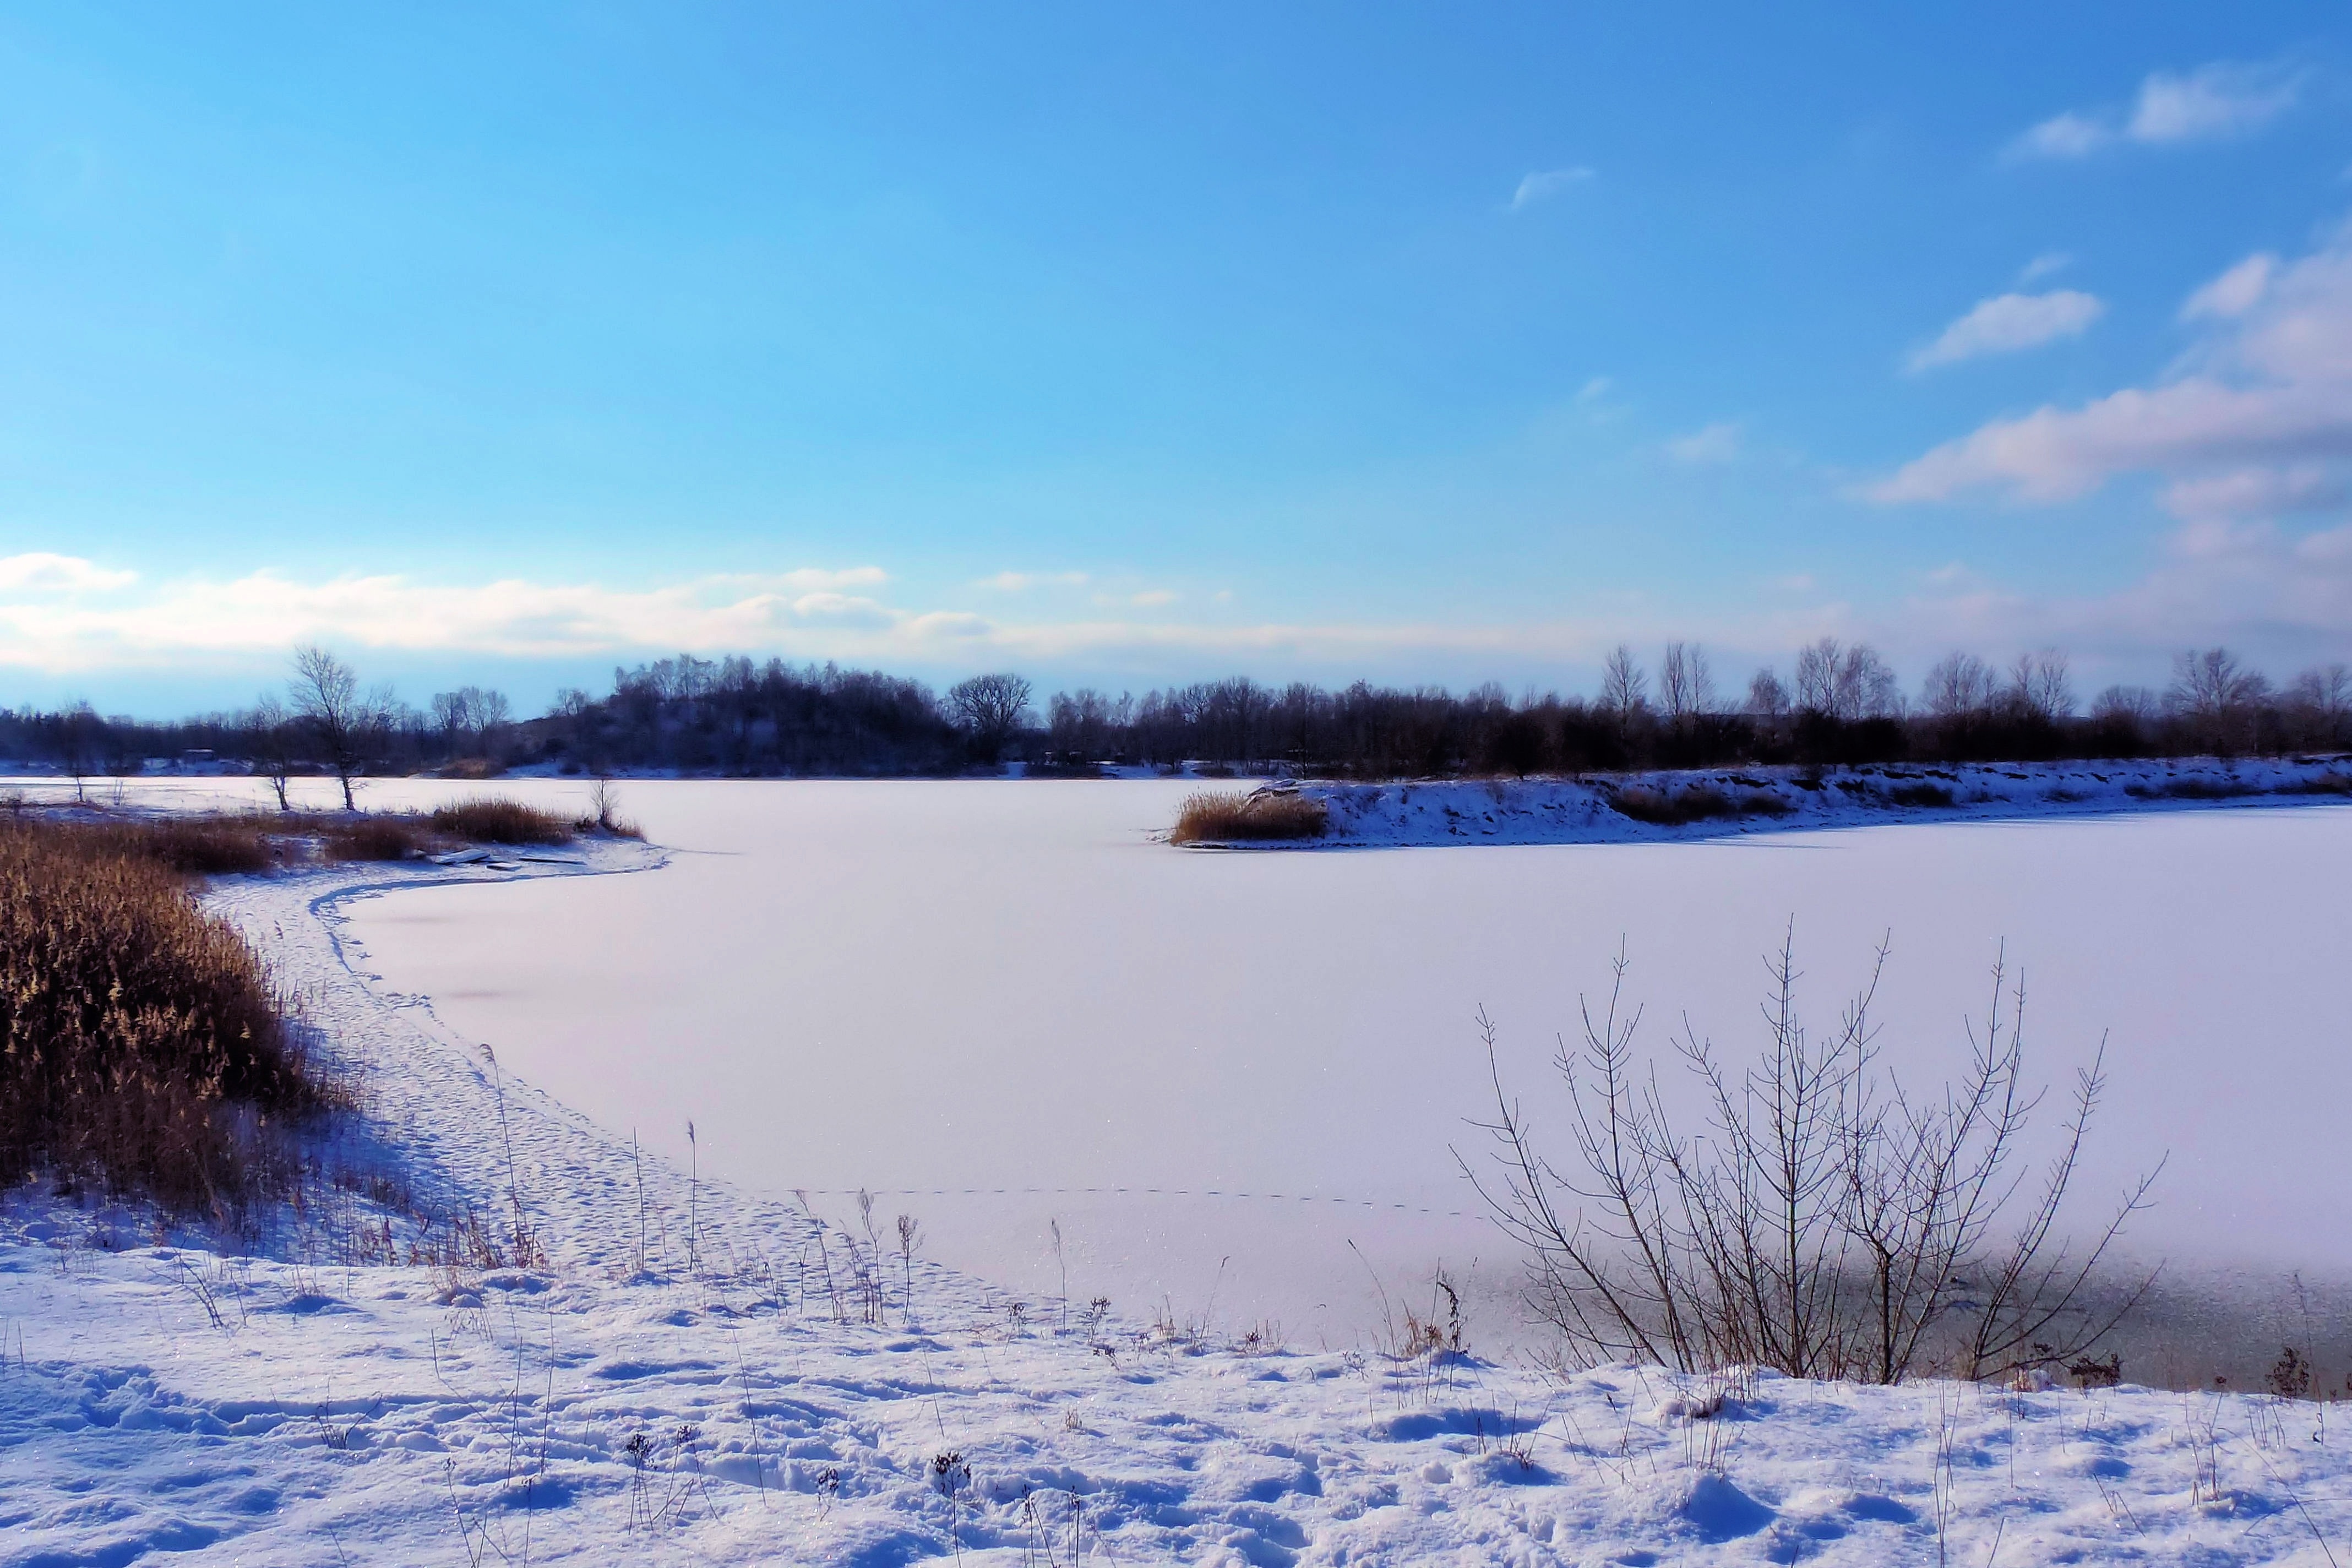
landscape, mountain, snow, cold, winter, lake, frost, ice, reflection, weather, snowy, frozen, arctic, season, loch, wintry, winter magic, freezing, winter impressions